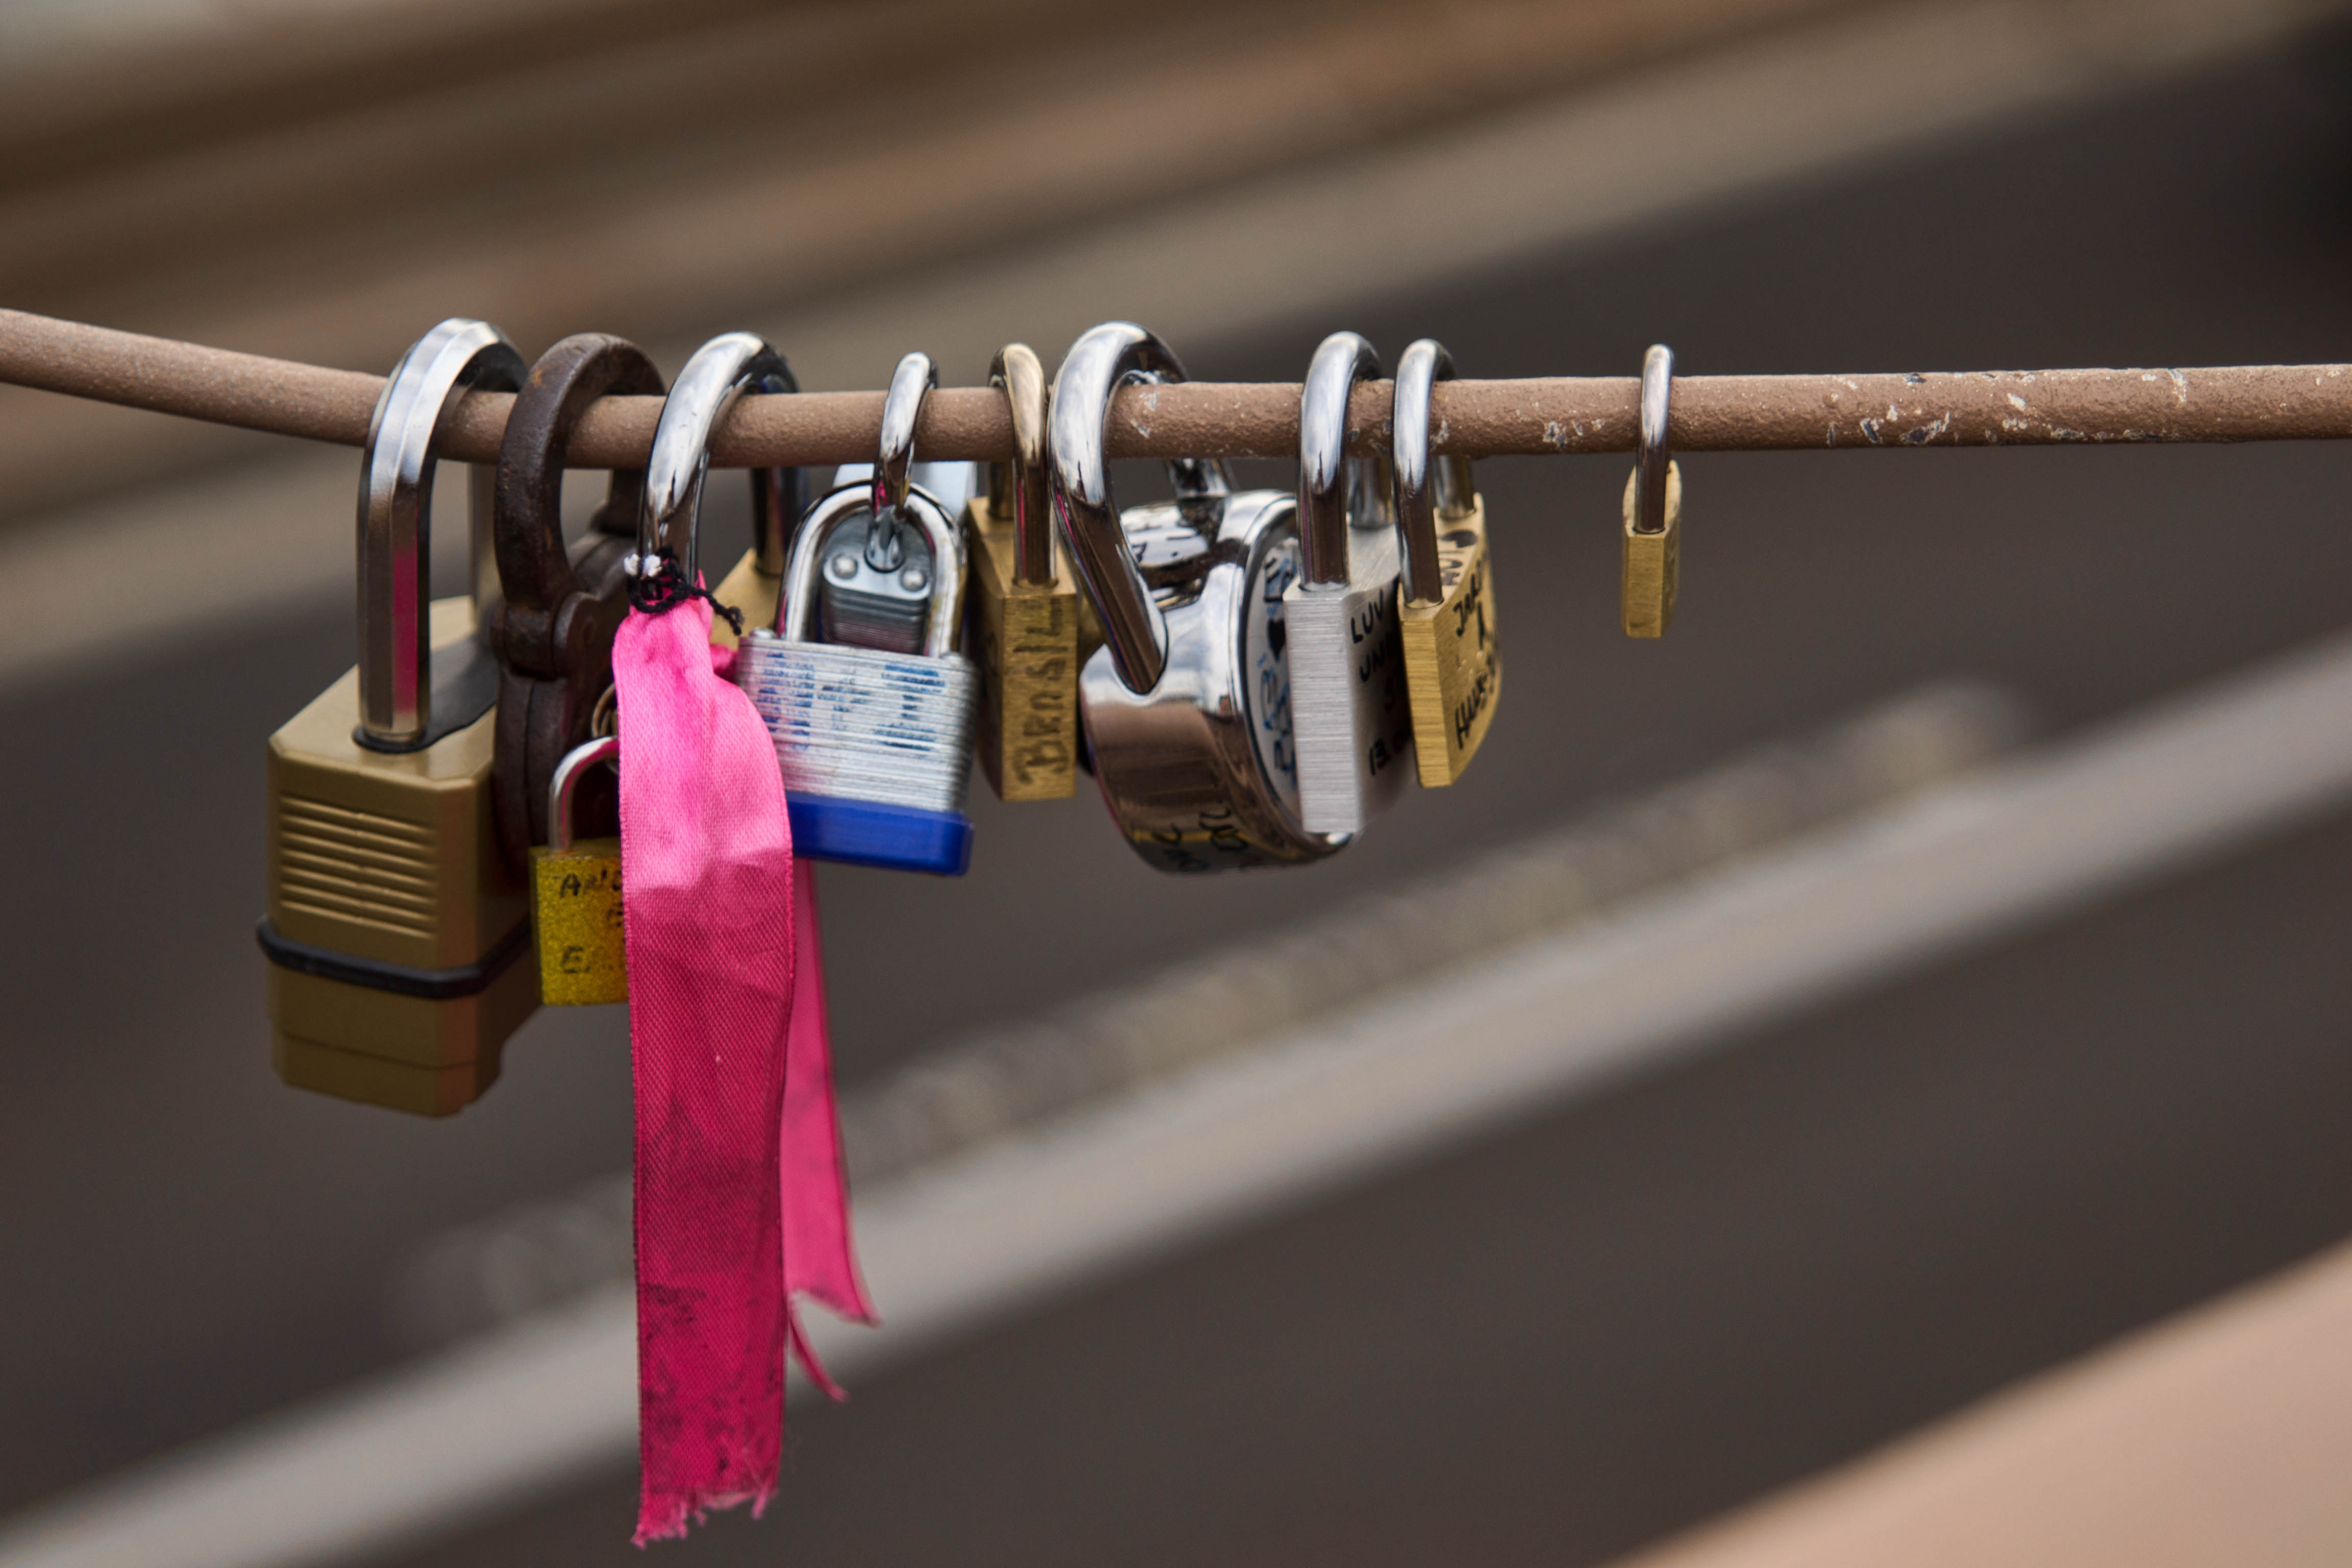
hand, bridge, newyork, brooklynbridge, locks, lovelocks